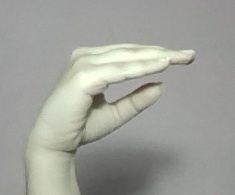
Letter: jeem